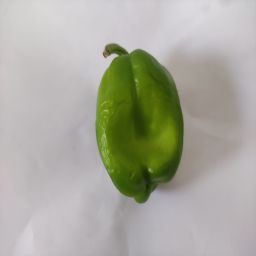
Crop: Bell Pepper
Quality: Ripe